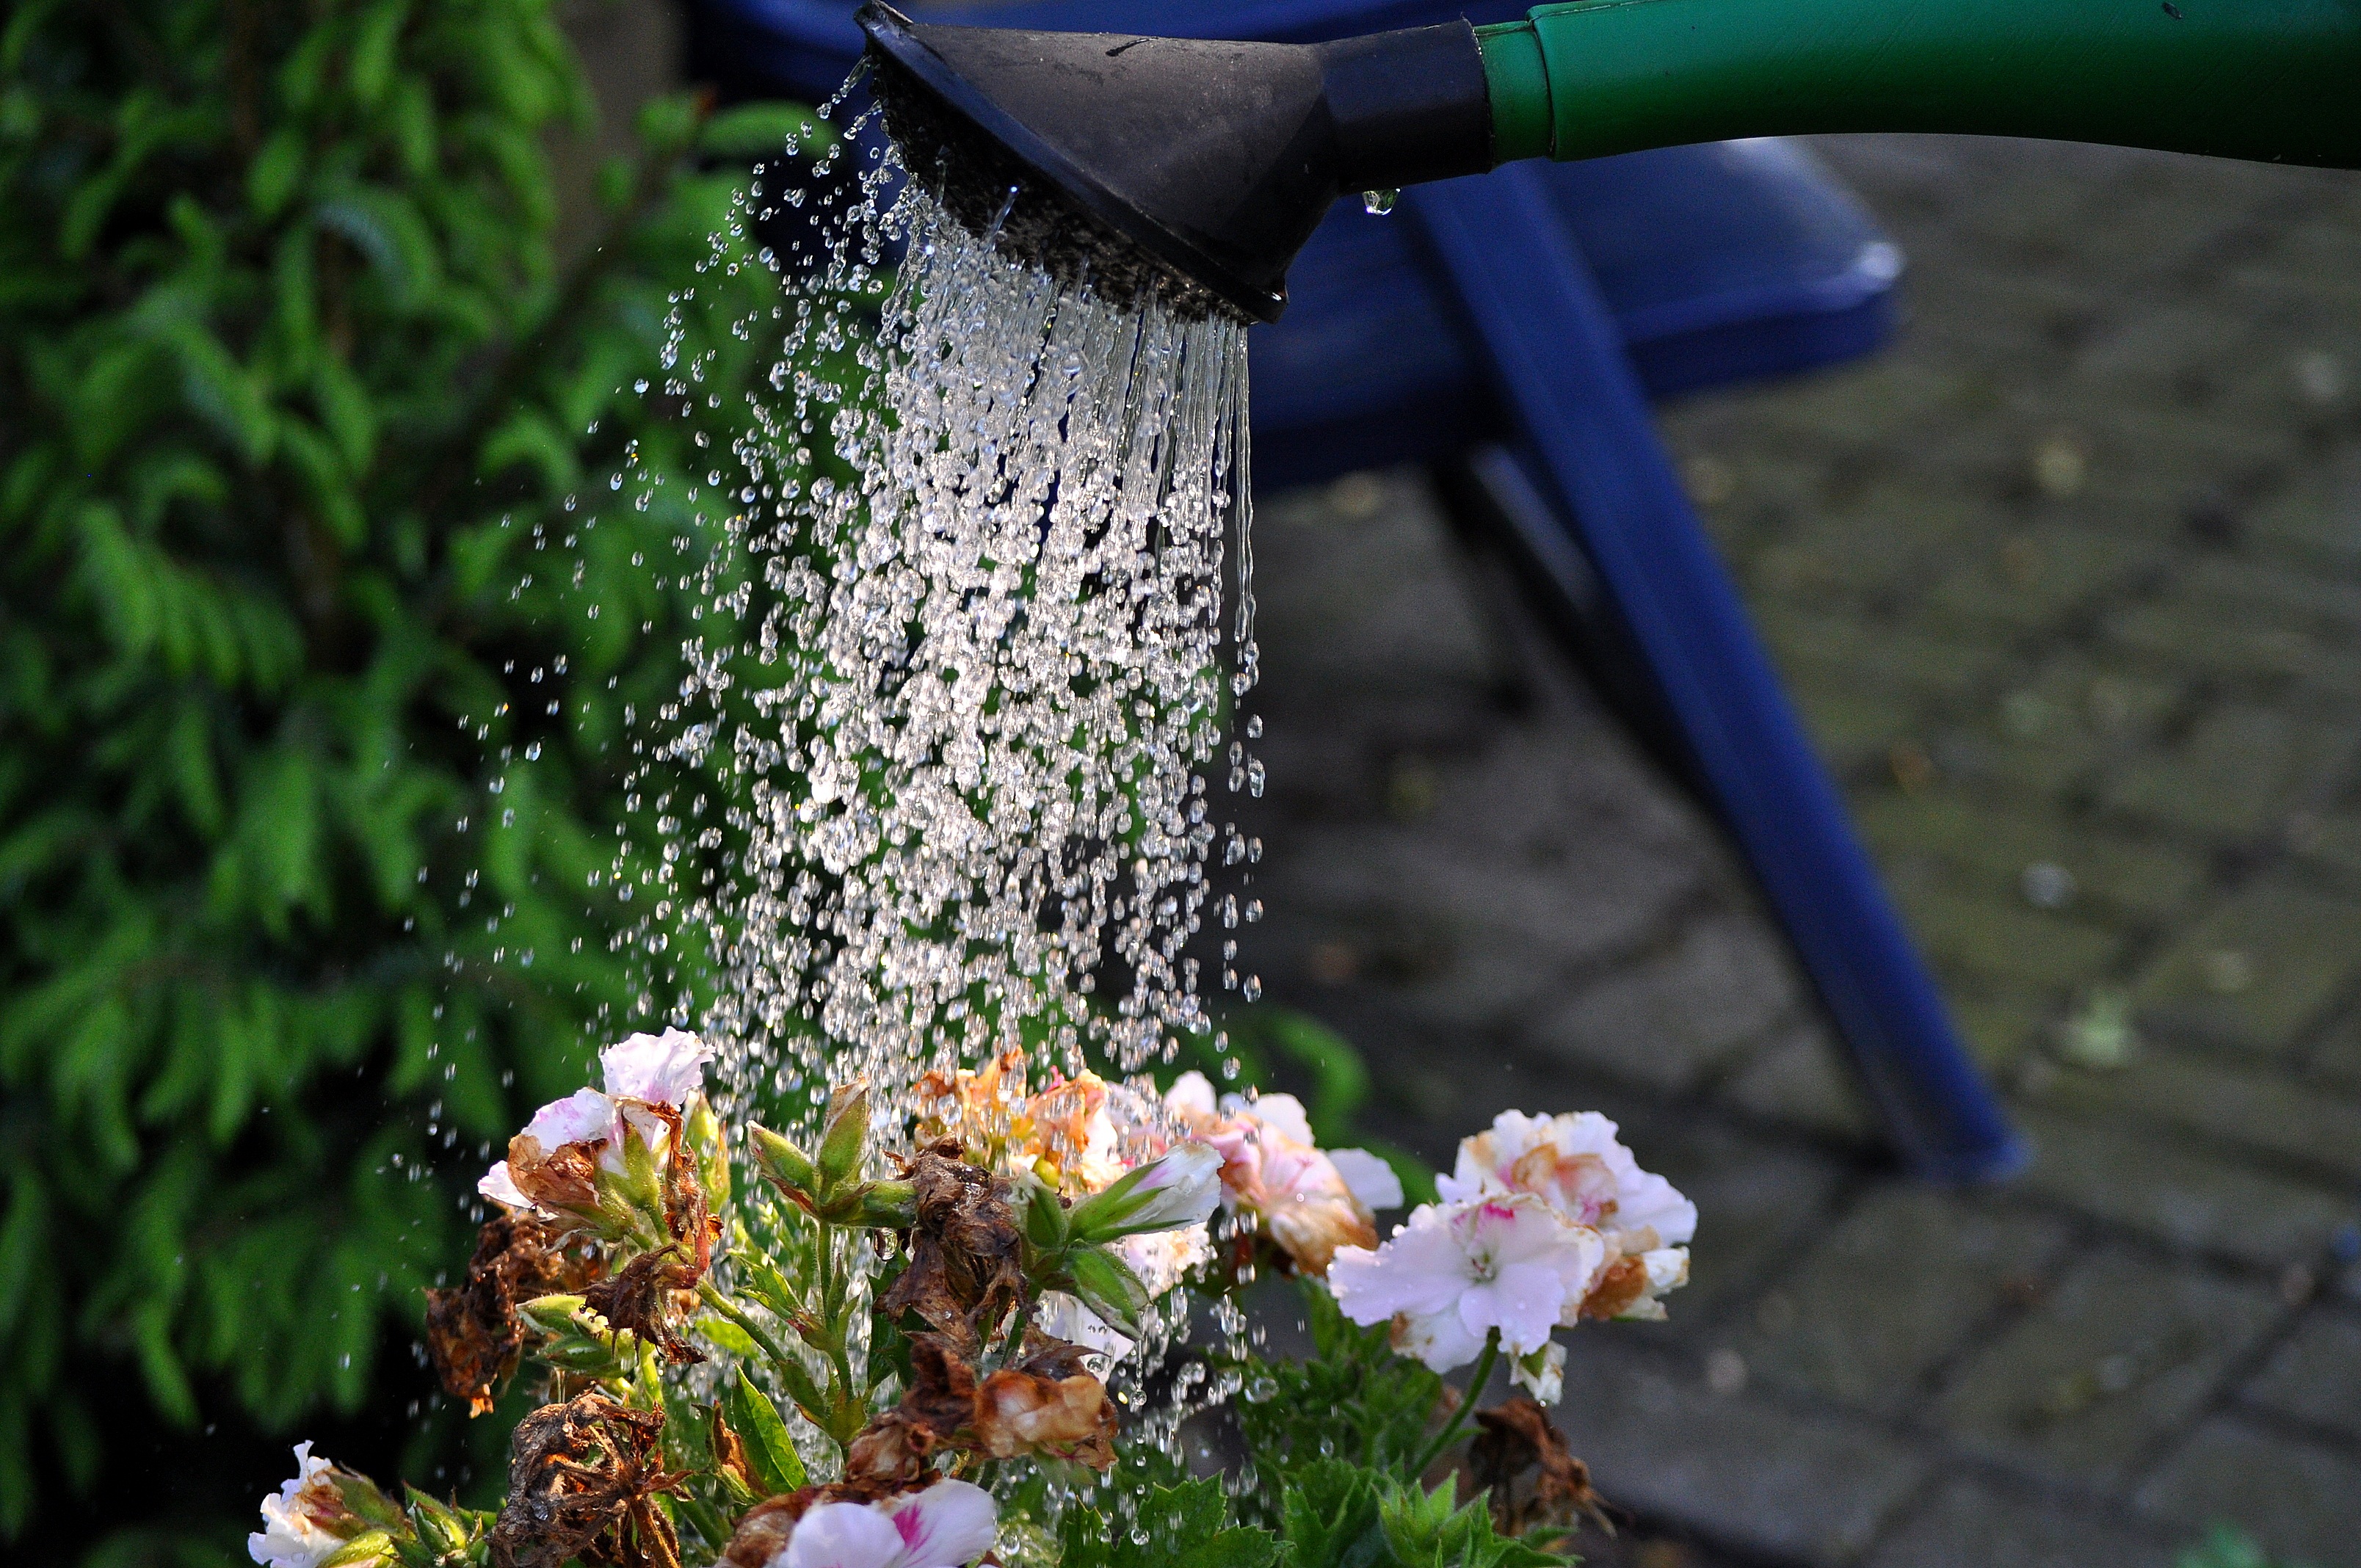
water, grass, branch, plant, lawn, flower, summer, spring, green, backyard, botany, garden, flora, heat, flowers, gardening, shrub, casting, cooling, watering can, water flowers